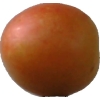
Label: cherry_wax